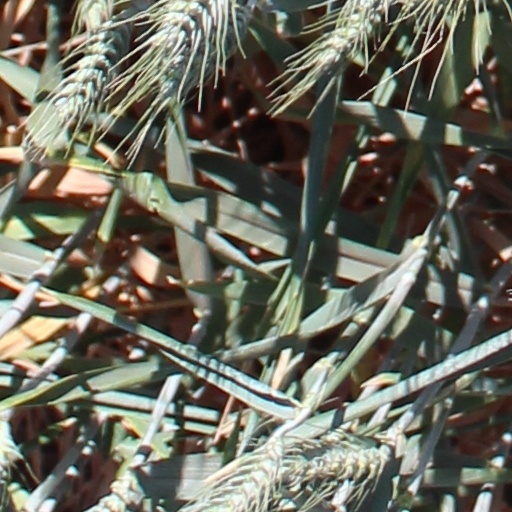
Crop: wheat